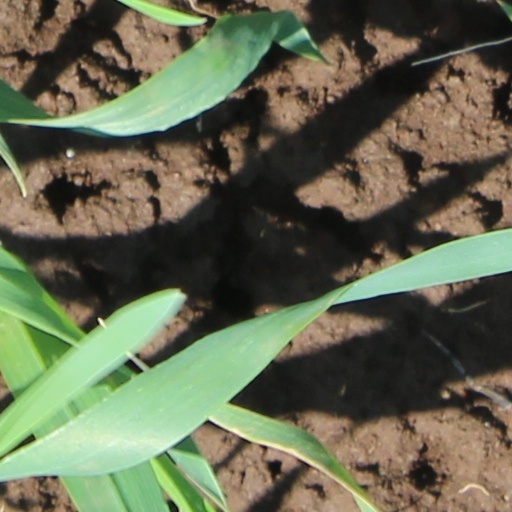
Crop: wheat